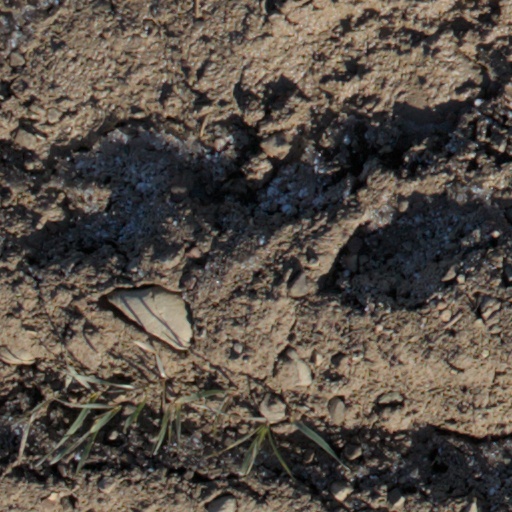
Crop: wheat